T Cephei

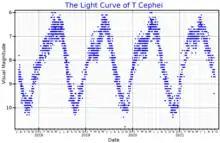
The visual band light curve of T Cephei, from AAVSO data

T Cephei is a Mira variable star in the constellation Cepheus. Located approximately distant, it varies between magnitudes 5.2 and 11.3 over a period of around 388 days. When it is near its maximum brightness, it is faintly visible to the naked eye under good observing conditions.